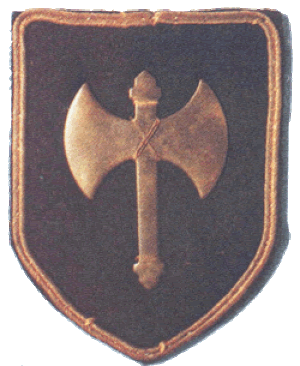
Pierre Simon Cristofini, né le 26 mai 1903 à Calenzana, décédé à Alger le 3 mai 1944, est un officier des troupes coloniales envoyé en Tunisie par le gouvernement de Vichy pour mettre sur pied une unité, la Phalange africaine, destinée à combattre les troupes alliées aux côtés de l'Allemagne. Condamné à mort après la libération de la Corse, il a été fusillé à Hussein-Dey, près d'Alger.